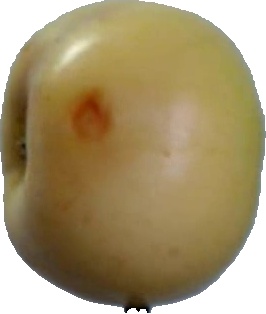
Label: apple_6